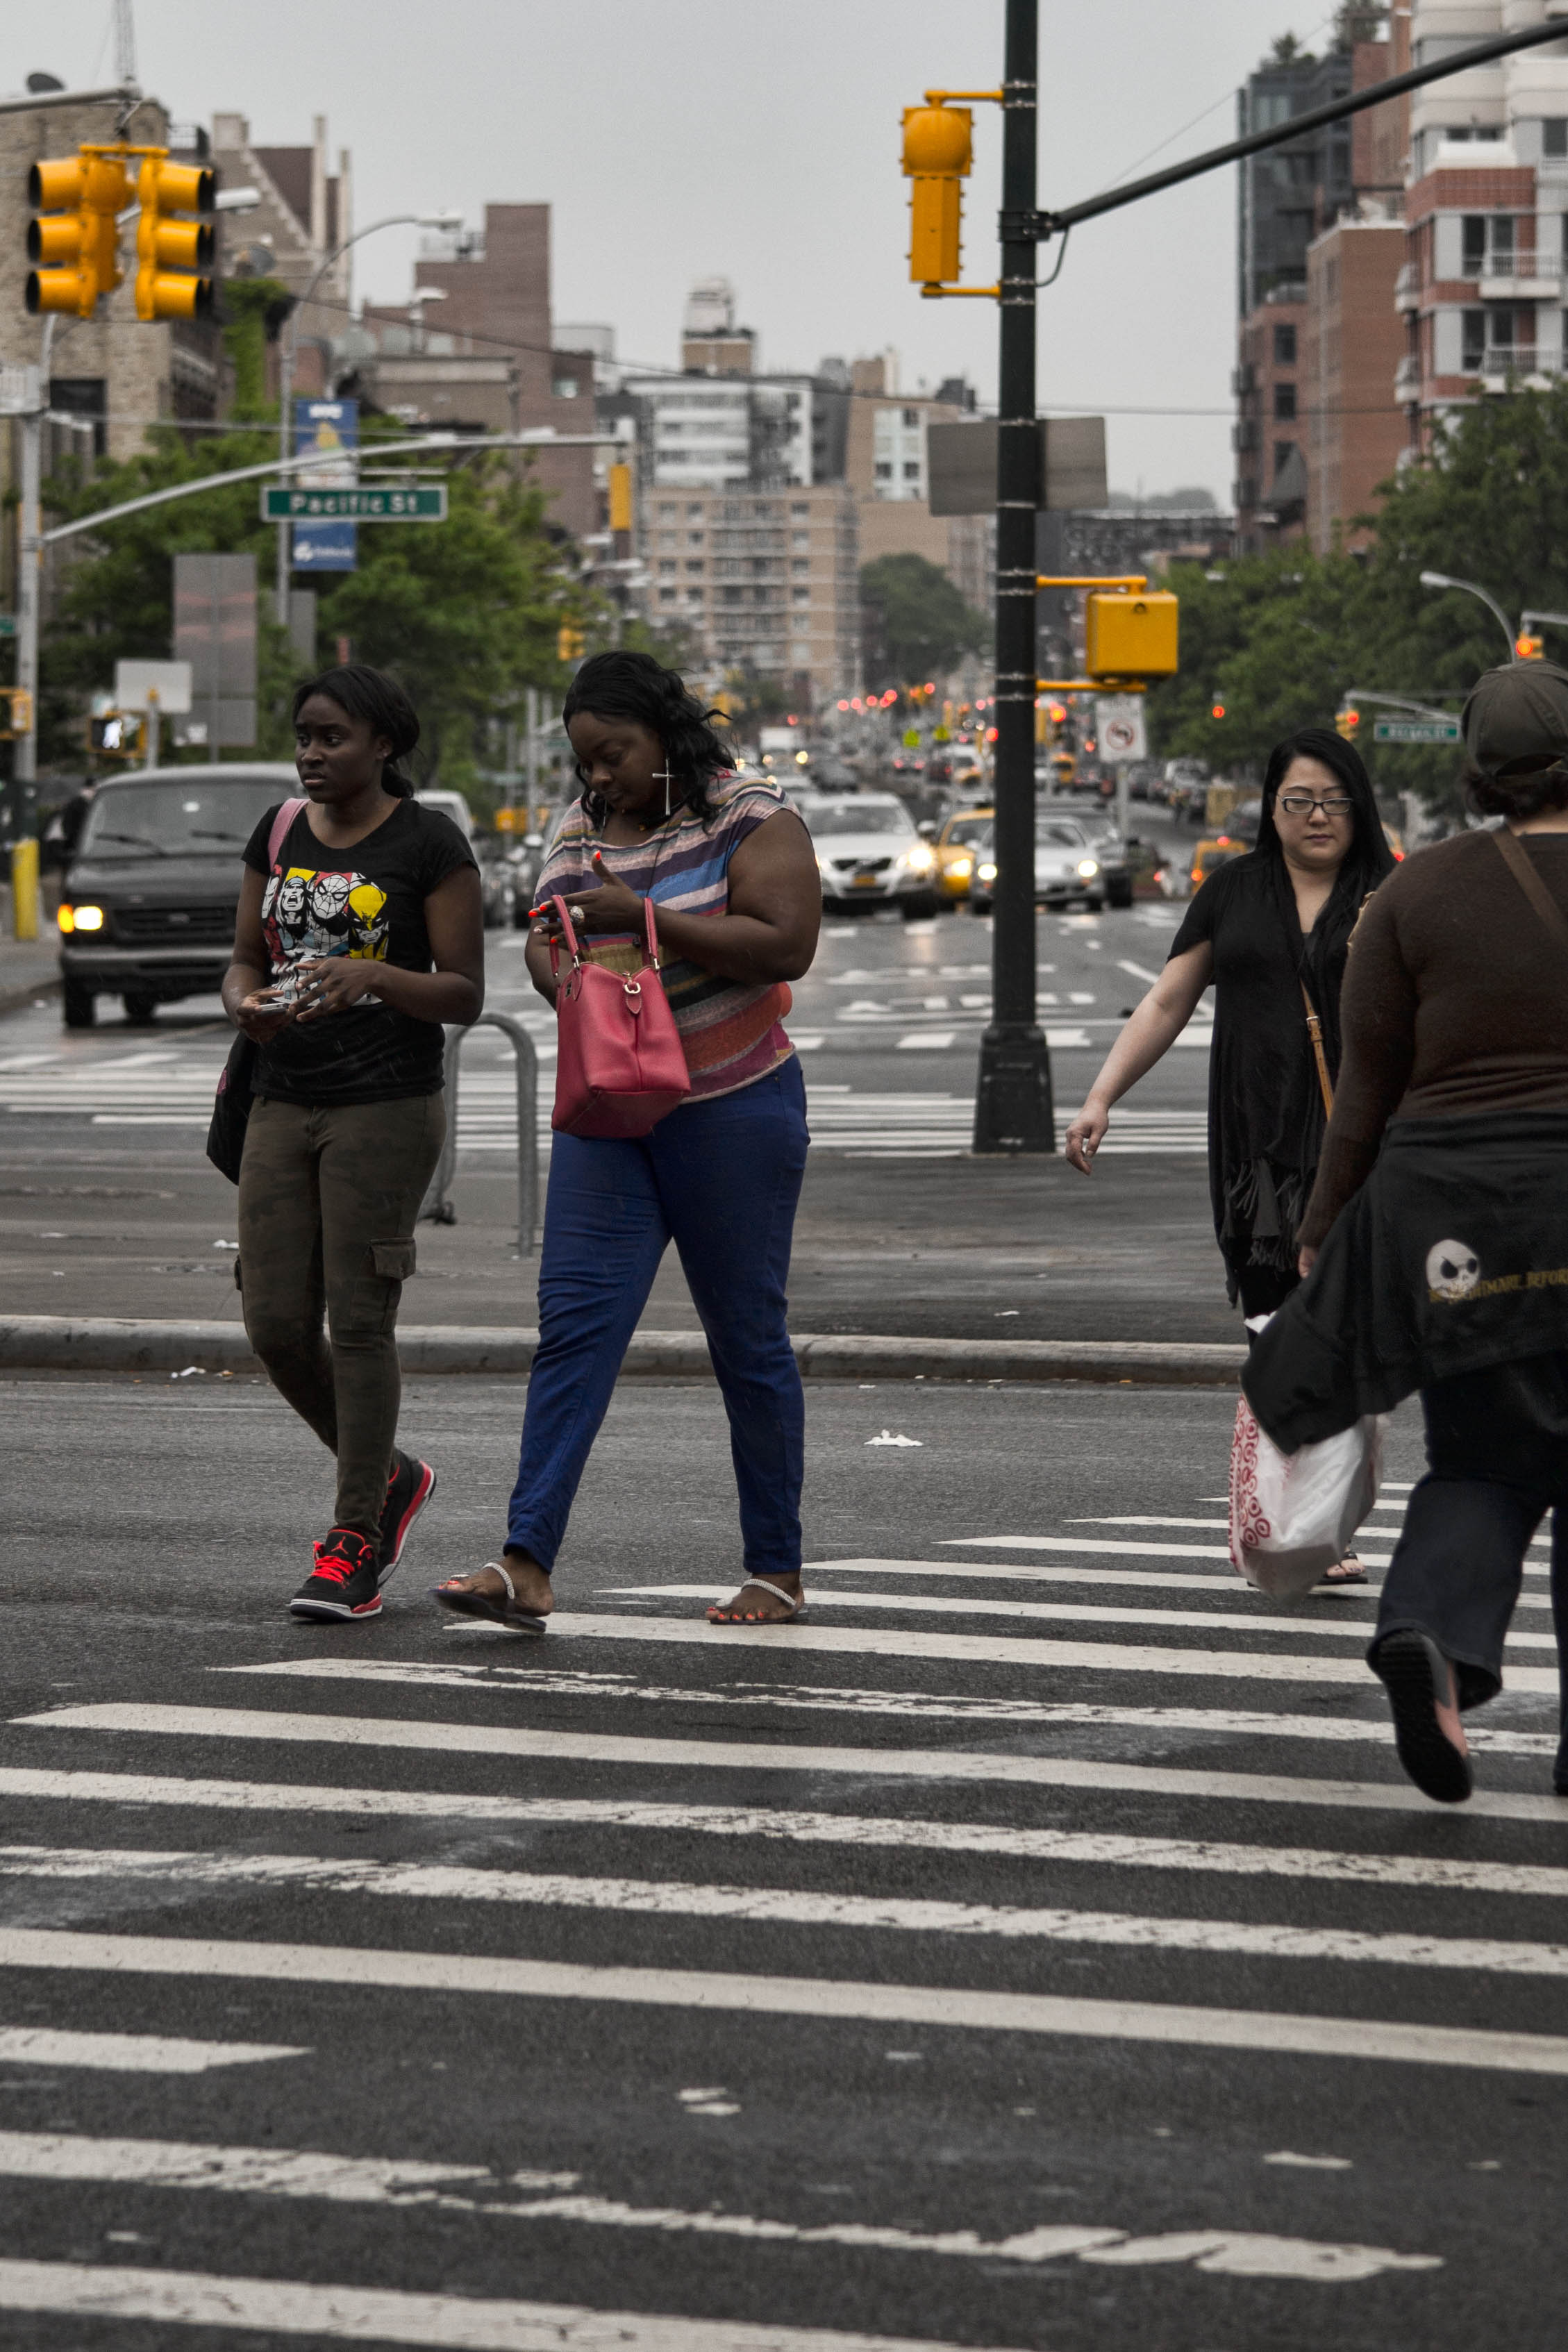
pedestrian, walking, person, road, street, running, crowd, lane, sports, infrastructure, zebra crossing, demonstration, endurance, athletics, physical exercise, pedestrian crossing, human action, long distance running